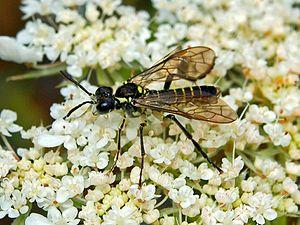
Tenthredo arcuata est une espèce de tenthrède de la famille des Tenthredinidae.